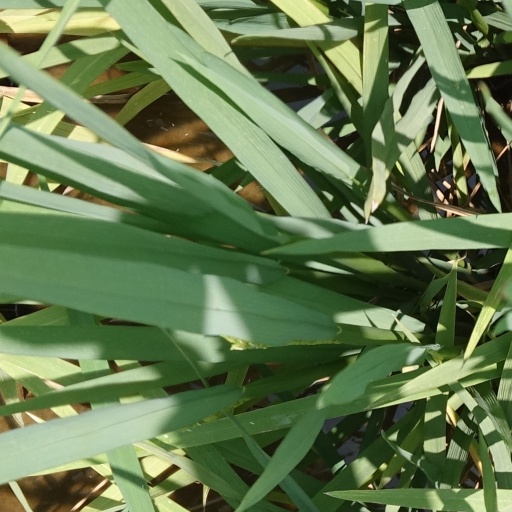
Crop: rice